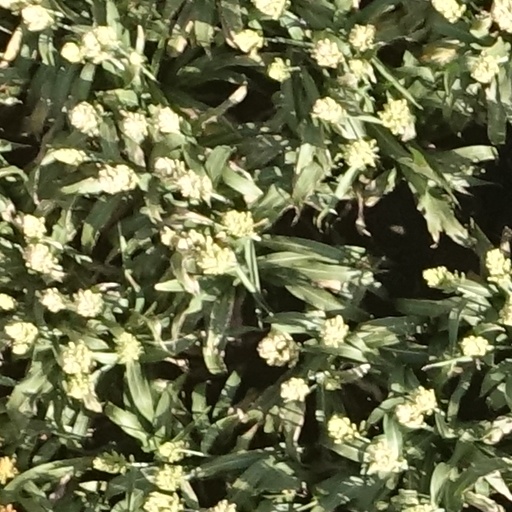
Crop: sorghum